Noor Mahal

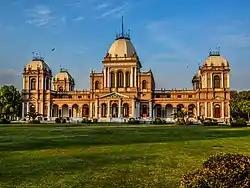
Noor Mahal, Bahawalpur

The Noor Mahal is a historic real estate owned by the Ministry of Defense (MoD) under the management of the Army Secretariat in Bahawalpur, Punjab, Pakistan.